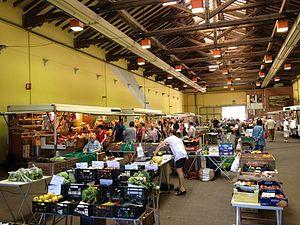
Place des Malgré Nous et Mairie de Wittenheim Photo offerte par Wittenheim.net dont Webcreators est l'éditeur à la communauté Wikipedia
Wittenheim est une commune de la banlieue de Mulhouse. C'est une ancienne commune minière du bassin potassique d'Alsace, la quatrième plus peuplée du département du Haut-Rhin, en région Grand Est. Elle accueille le chevalement Théodore, haut de 64 mètres.